Greenwood Memorial United Methodist Church

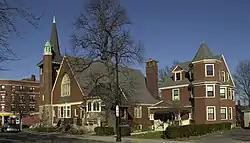

Greenwood Memorial United Methodist Church (also known as "Highland Memorial Episcopal Church" or "Greenwood Memorial Church") is an historic church at 378A-380 Washington Street in the Dorchester neighborhood of Boston, Massachusetts.